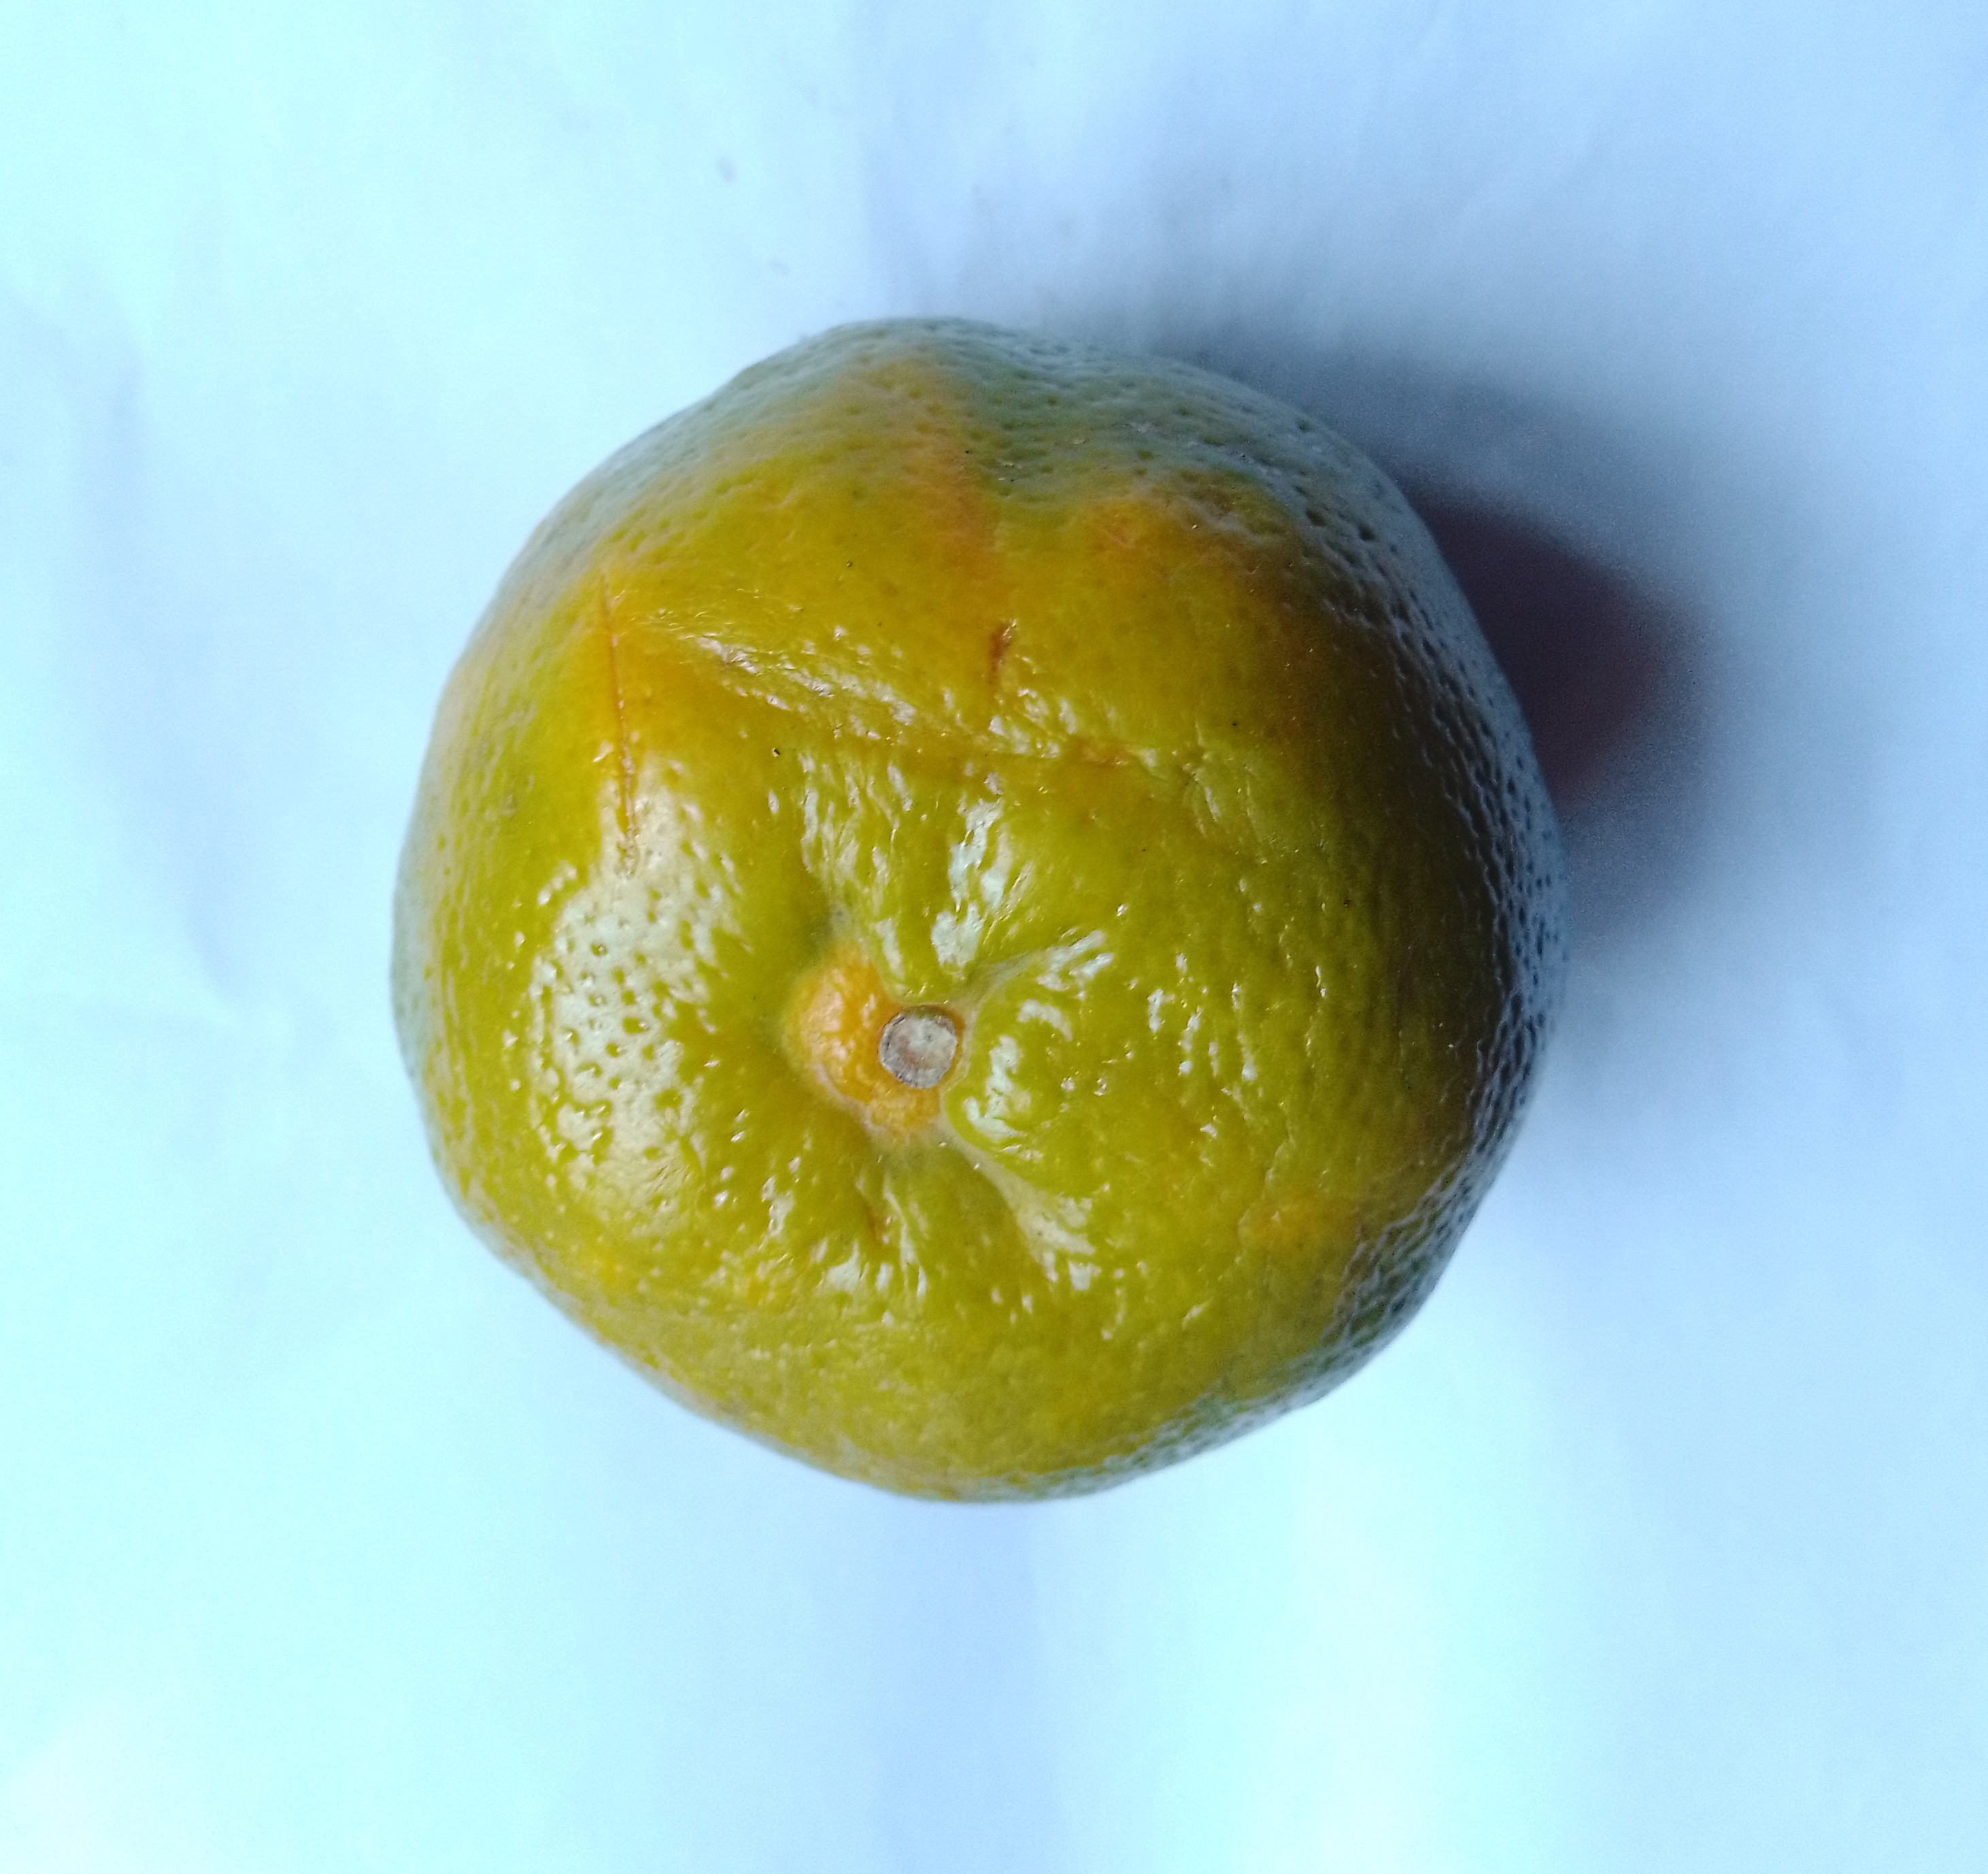
Fruit: orange
Condition: fresh